Polish National Radio Symphony Orchestra

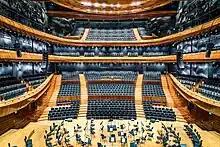
NOSPR's concert hall

In September 2000, Joanna Wnuk-Nazarowa was appointed the general and programme director. From 2012 to August 2019 Alexander Liebreich was Chief Conductor and Artistic Director of the NOSPR.